Glenn Miller

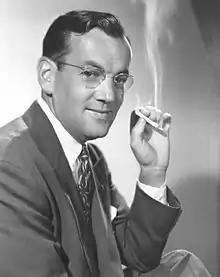
Miller from the "Billboard Music Yearbook"

Miller and his band appeared in two Twentieth Century Fox films. In 1941's "Sun Valley Serenade" they were major members of the cast, which also featured comedian Milton Berle, and Dorothy Dandridge with the Nicholas Brothers in the show-stopping song-and-dance number, "Chattanooga Choo Choo". The Miller band returned to Hollywood to film 1942's "Orchestra Wives", featuring Jackie Gleason playing a part as the group's bassist. Though contracted to do a third movie for Fox, "Blind Date", Miller entered the US Army and this film was never made.